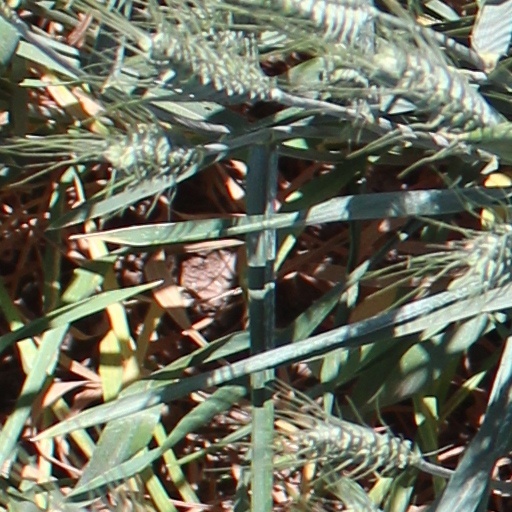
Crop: wheat